Kingston Rudieska

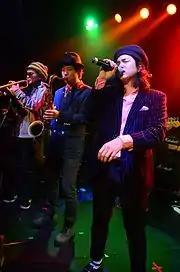
Kingston Rudieska at Rise Again Festival in Prism Hall, 29 December 2013

More recently, six members of Kingston Rudieska teamed up with members of Purijah, Rude Paper, and Jah Mai Band to form Seoul Riddim Superclub, a Korean reggae supergroup. The group formed after three members of Kingston Rudieska went to Japan to see Jimmy Cliff. During their stay, they joined with Japanese ska band The Eskargot Miles to perform at an "Asia United" show. Afterward, they were encouraged to start the band.